Nature Religion Today

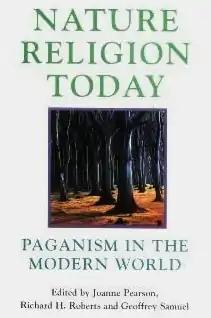
Cover of the book

Nature Religion Today: Paganism in the Modern World is an academic anthology edited by the British religious studies scholars Joanne Pearson, Richard H. Roberts and Geoffrey Samuel which was published by Edinburgh University Press in 1998. Containing fourteen separate papers produced by various scholars working in the field of Pagan studies, the book examines different forms of contemporary Paganism as practiced in Europe and North America.